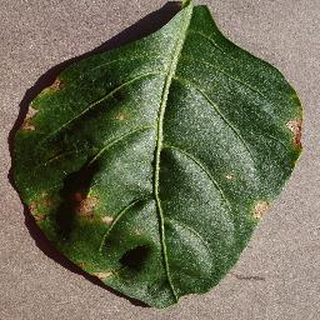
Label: bell_pepper_bacterial_spot